Izaak Walton Inn

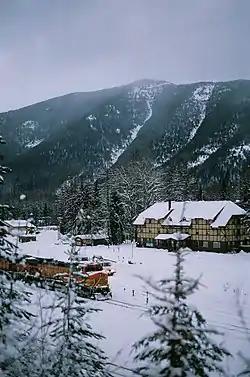
The Inn and tracks

The Izaak Walton Inn is a historic inn in Essex, Montana, United States. It was originally built as the Izaak Walton Hotel in 1939 by the Great Northern Railway as a soup kitchen and lodgings for railway workers. The hotel was also originally envisioned as a potential official southern gateway to Glacier National Park, hence its size, but World War II intervened and that plan never materialized. Today, the inn is served by Essex station, the only request stop on Amtrak's "Empire Builder" route. A van from the inn meets both the morning eastbound and the evening westbound "Empire Builders" to convey passengers between the station and the inn.